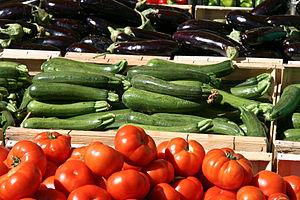
Légumes pour ratatouille au marché d'Apt
Un légume est la plante ou une partie comestible d'une espèce potagère. Cette définition, reprise par la plupart des dictionnaires de langue française, doit être étendue aux champignons comestibles, dont certains sont cultivés et à certaines algues, dont la consommation est la plus développée en Extrême-Orient. Cette partie peut être une racine, un tubercule, un bulbe, une jeune pousse, une pseudo-tige, un pétiole, un ensemble de feuilles, une fleur, un fruit, ou une graine …